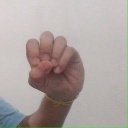
अक्षर: उ